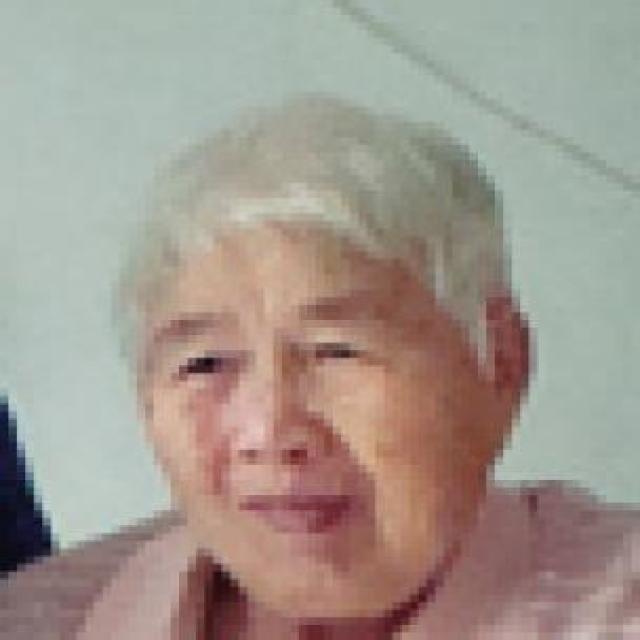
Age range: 65+